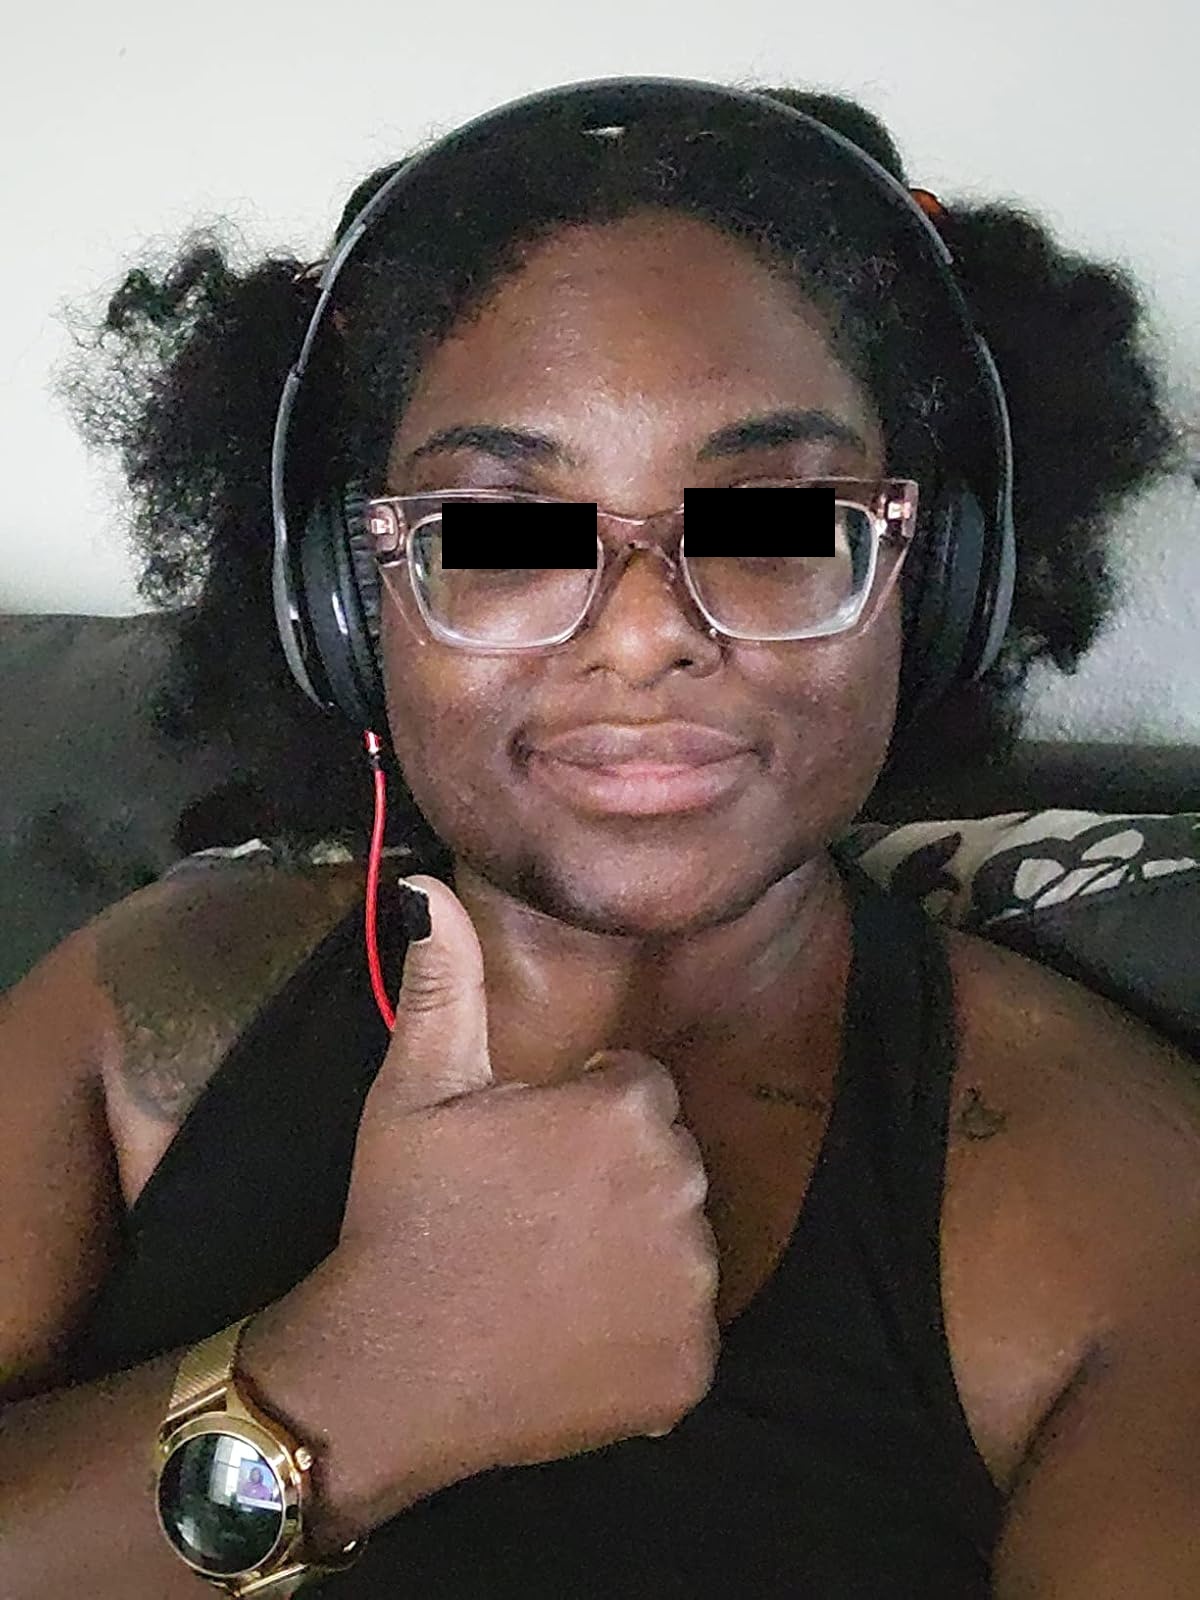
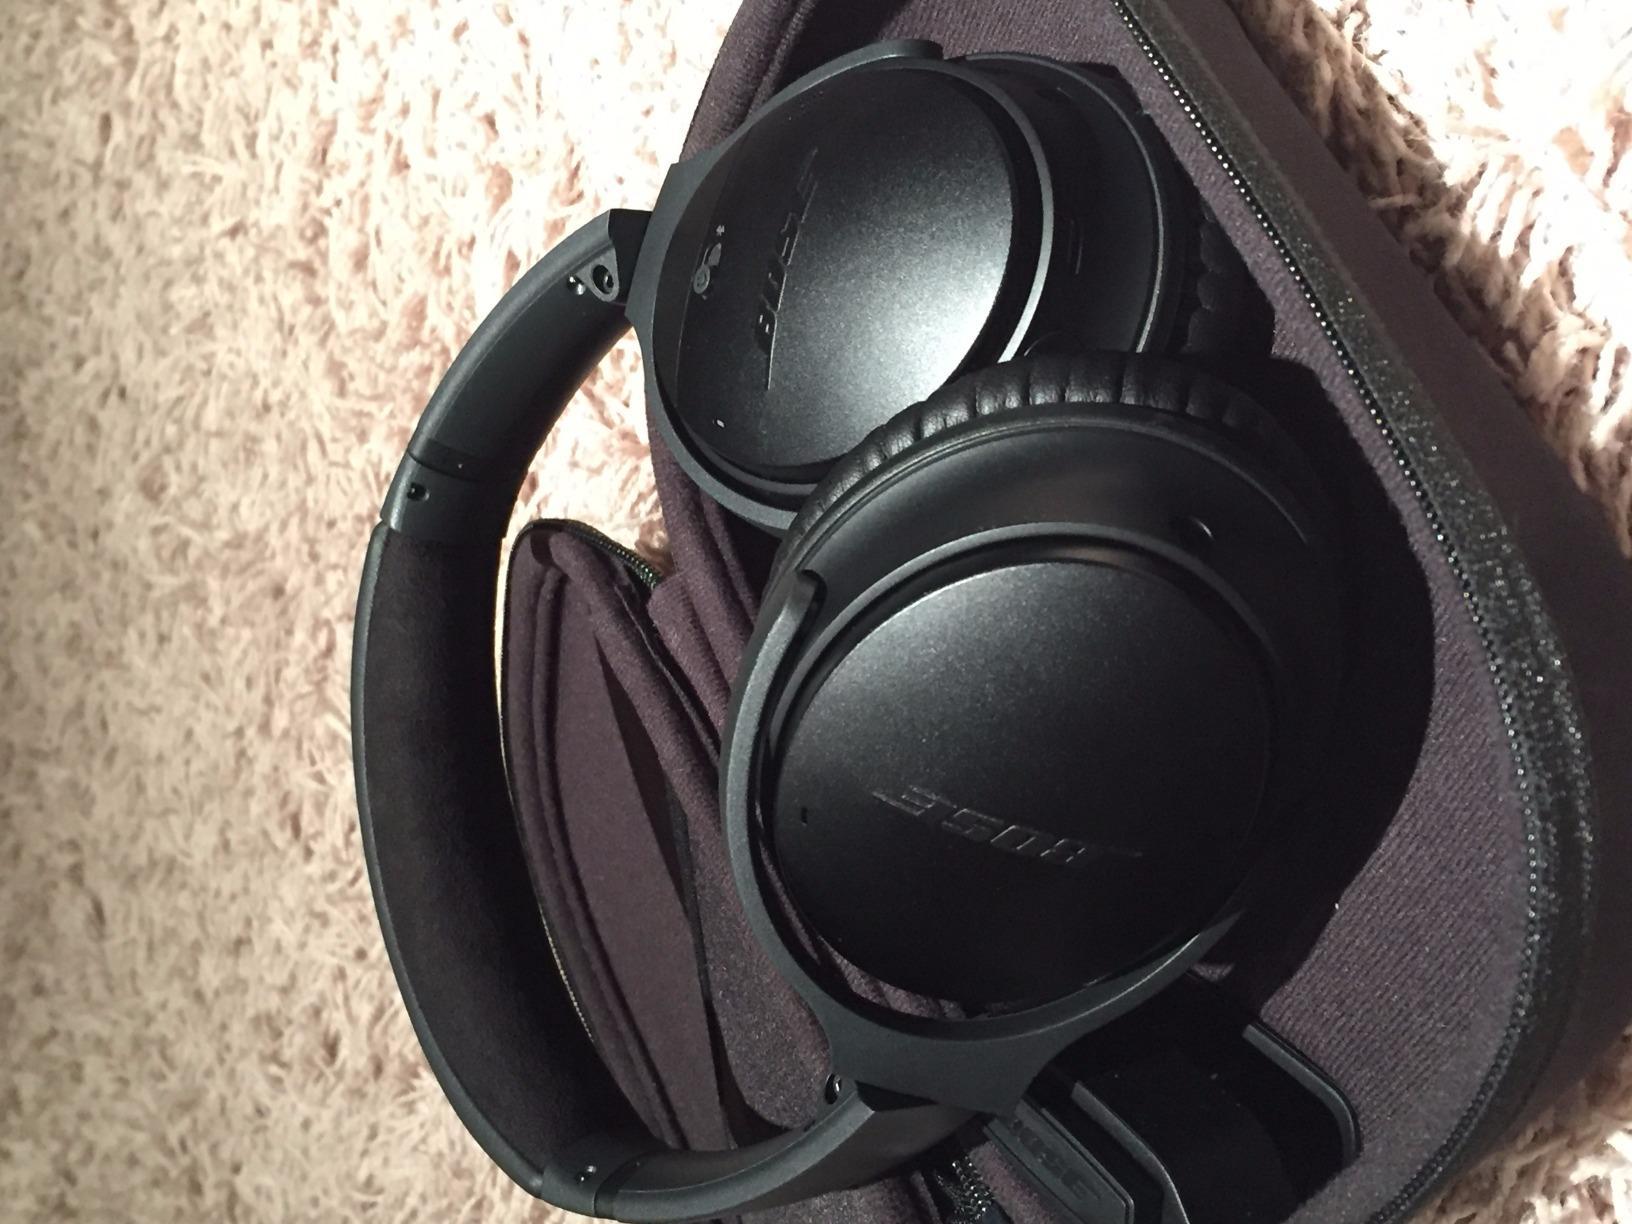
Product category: headphones
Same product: no